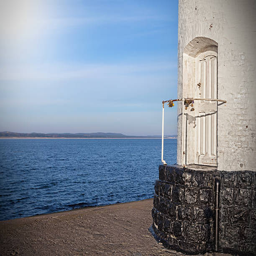
mysterious wooden door to the old lighthouse